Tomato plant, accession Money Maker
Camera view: bottom (45 deg); turntable rotation: 210 degrees
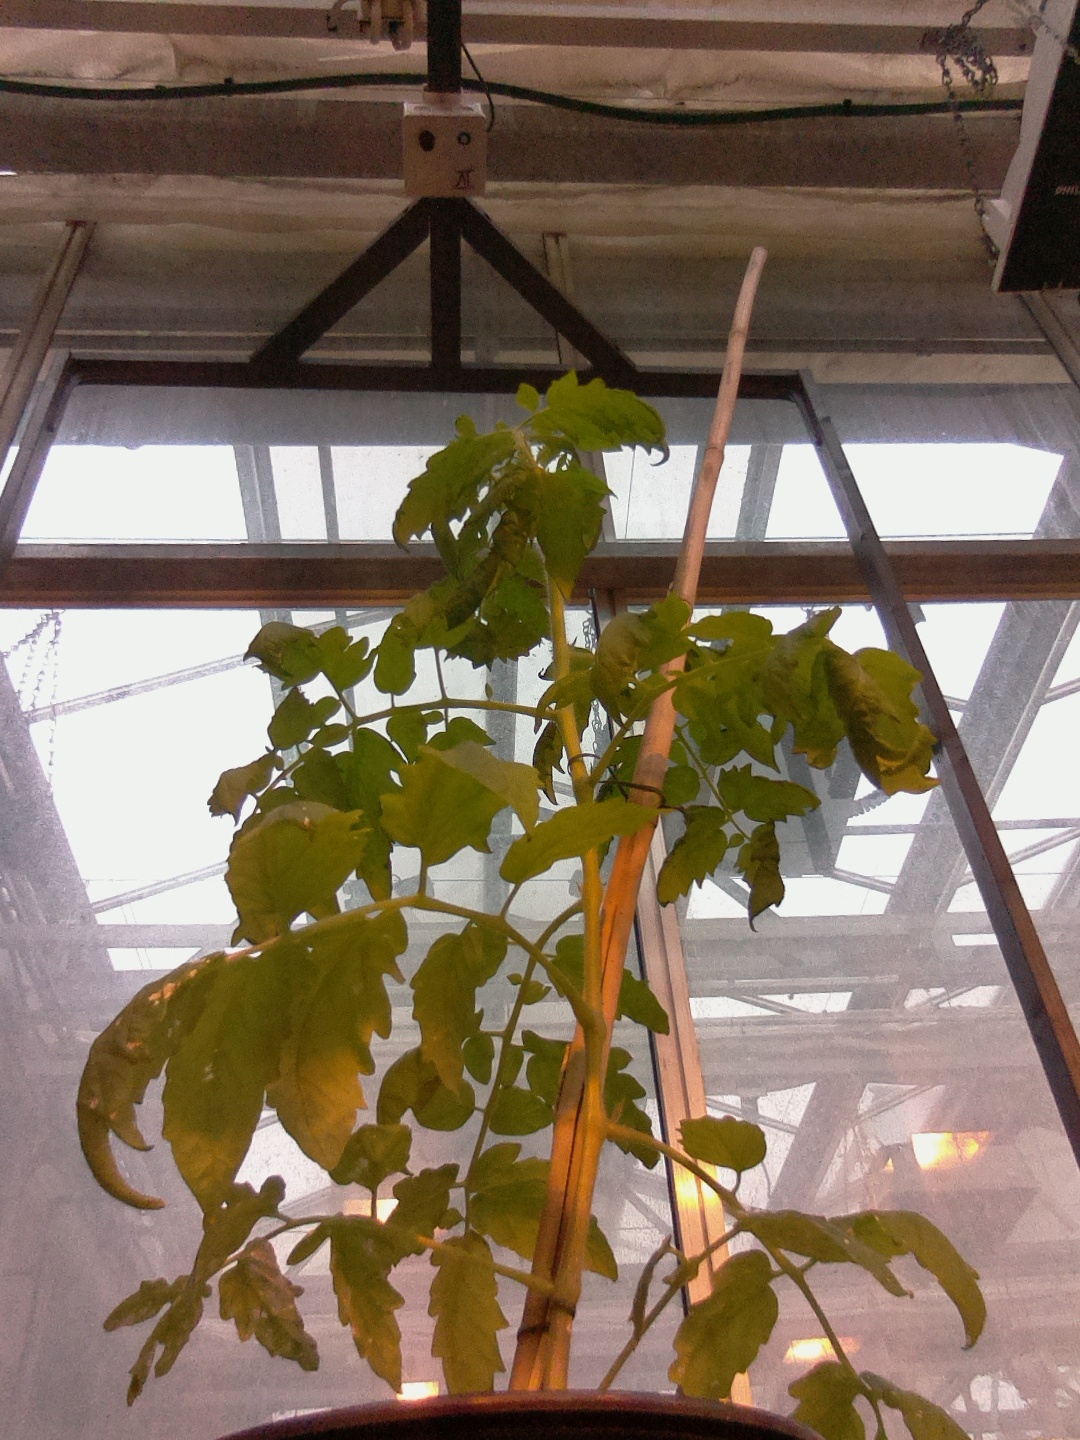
BBCH growth stage 53: 3 inflorescences visible